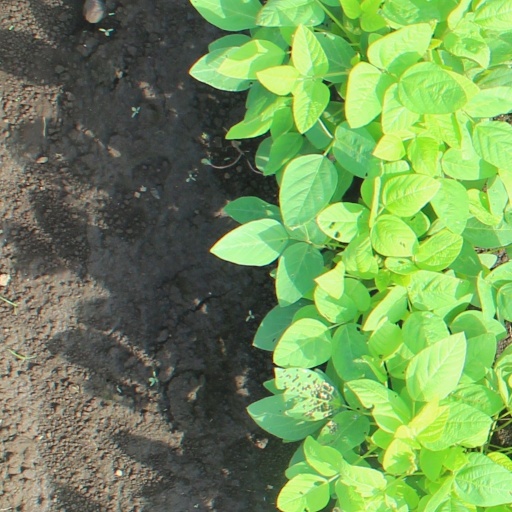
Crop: soybean